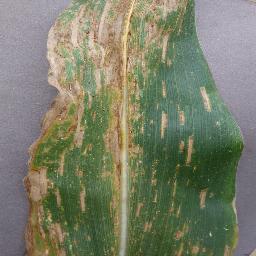
Label: Corn_(Maize)___Gray_Leaf_Spot_(Cercospora)